Sky burial

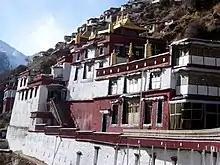
Drigung Monastery, Tibetan monastery famous for performing sky burials

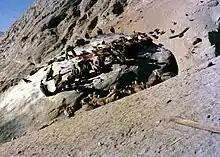
Vultures feeding on cut pieces of body at a 1985 sky burial in Lhasa, Tibet

Sky burial ("bird-scattered") is a funeral practice in which a human corpse is placed on a mountaintop to decompose while exposed to the elements or to be eaten by scavenging animals, especially vultures, bears and jackals. Comparable excarnation practices are part of Zoroastrian burial rites where deceased are exposed to the elements and scavenger birds on stone structures called Dakhma. Sky burials are endemic to Tibet, Qinghai, Sichuan, and Inner Mongolia, as well as in Mongolia, Nepal, Bhutan, and parts of India such as Sikkim and Zanskar. The locations of preparation and sky burial are understood in the Vajrayana Buddhist traditions as charnel grounds. Few such places remain operational today, as the Chinese Communist Party initially banned the practice completely during the Cultural Revolution as feudal superstition, and continues to restrict the practice due to its allegations of decimation of vulture populations.